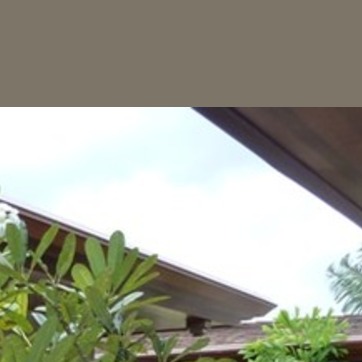
Material: sky